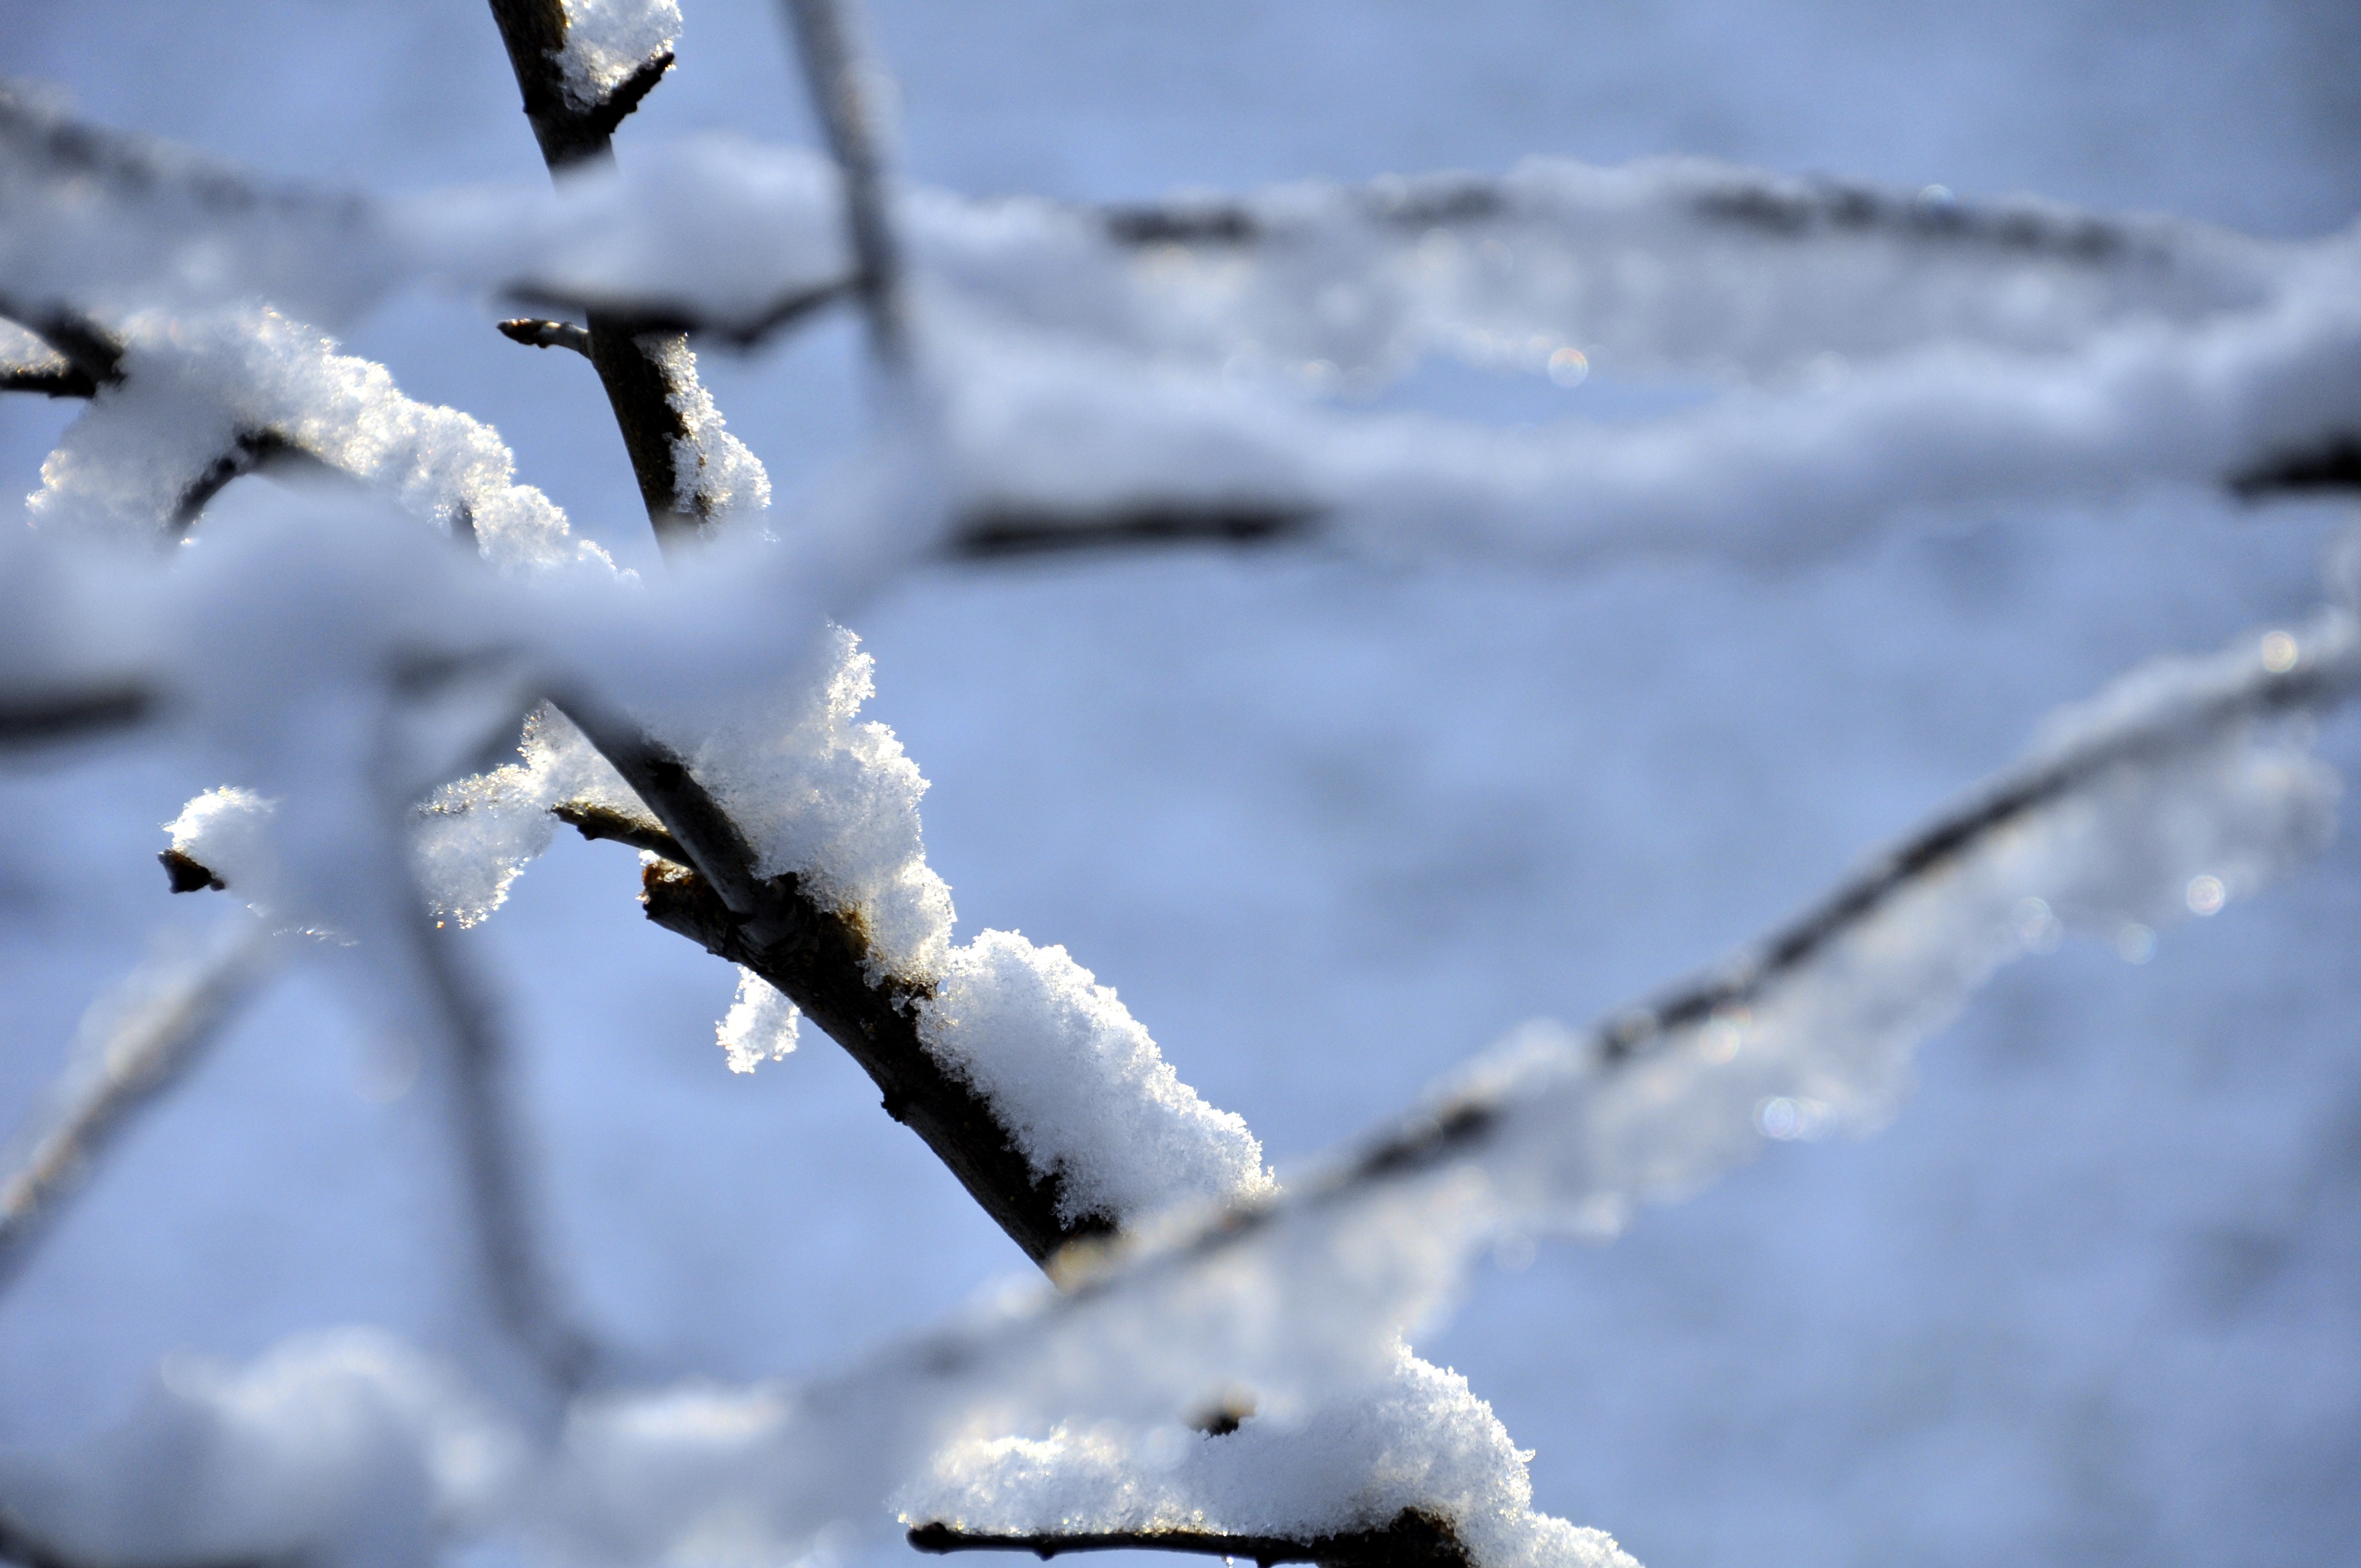
tree, water, nature, forest, branch, snow, cold, winter, frost, ice, spring, weather, frozen, season, twig, outdoors, freezing